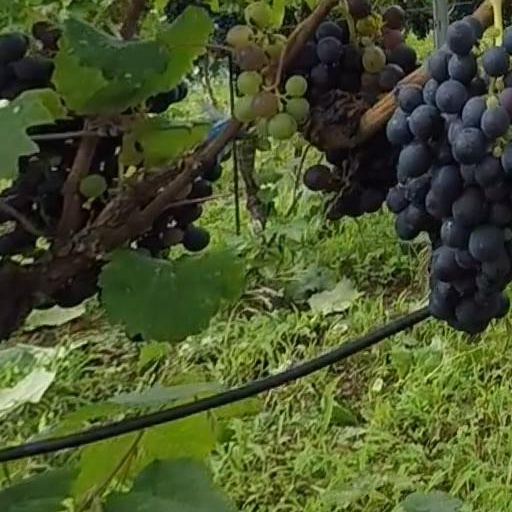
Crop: grape